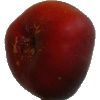
Label: Nectarine Flat 1